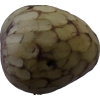
Label: cherimoya